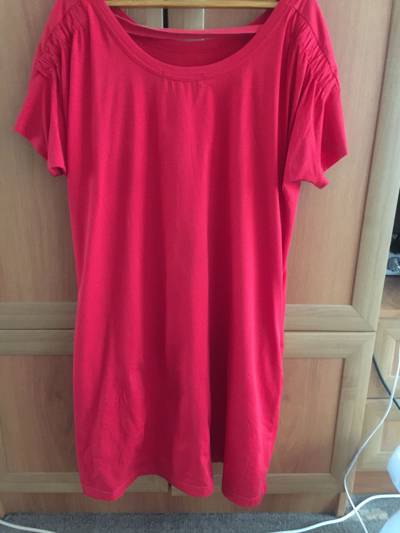
Waste category: clothes